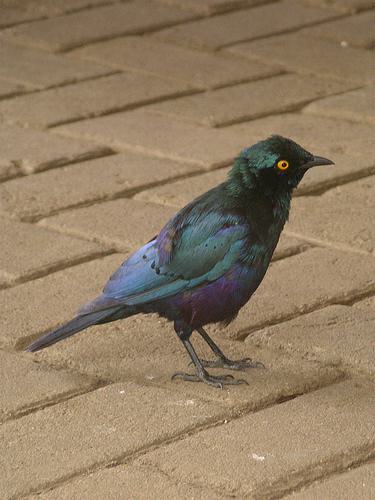
A photo of a cape glossy starling